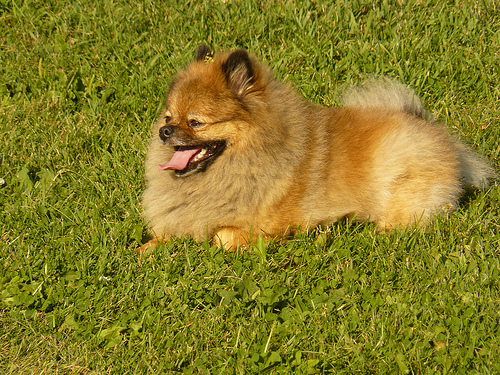
Breed: pomeranian